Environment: lab
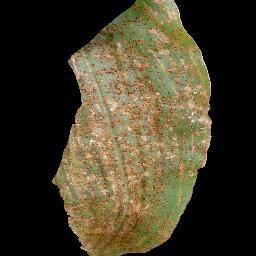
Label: common_rust